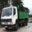
Label: truck